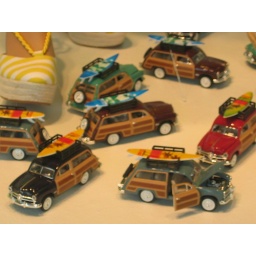
all these mini car models in the window display seem strange